The Legend That Was Earth

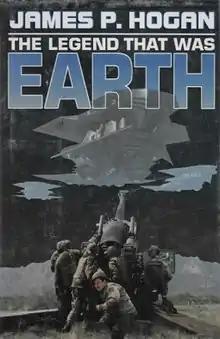
First edition

The Legend That Was Earth is a novel by science fiction author James P. Hogan; it was published in 2000 by Baen Publishing Enterprises. It includes several themes common to science fiction, such as dystopias, alien encounters, and the distinctions of personhood. It has been called a "political fantasy."